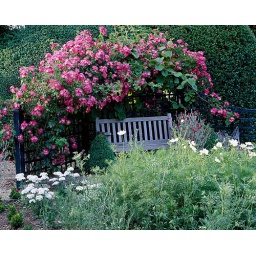
The priory, beech hill, berkshire: Wooden bench with american pillar rose trained over trellis, white cosmos and yew hedge